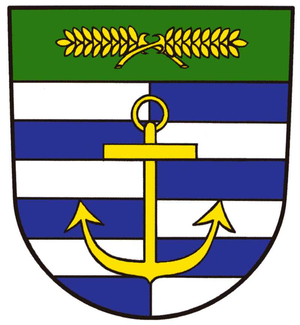
Schaprode
Coat of arms of Schaprode
Schaprode er en by og kommune i det nordøstlige Tyskland, beliggende under Landkreis Vorpommern-Rügen på øen Rügen. Landkreis Vorpommern-Rügen ligger i delstaten Mecklenburg-Vorpommern.